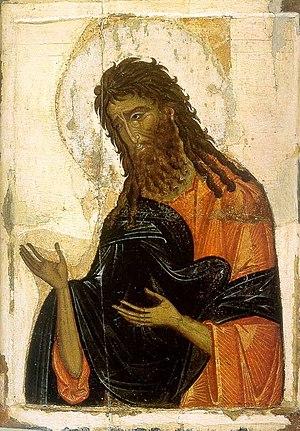
Les Collections de peinture du musée de l'Ermitage